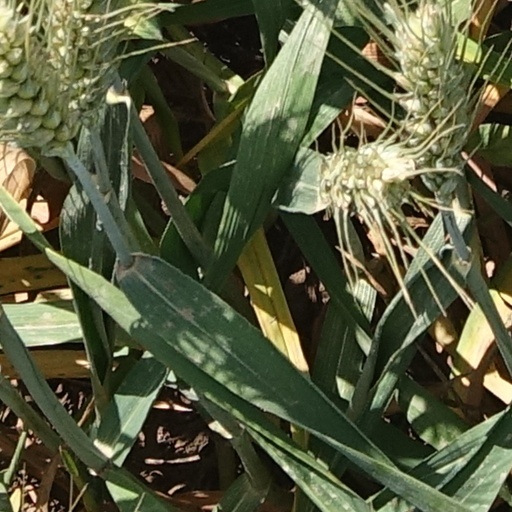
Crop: wheat